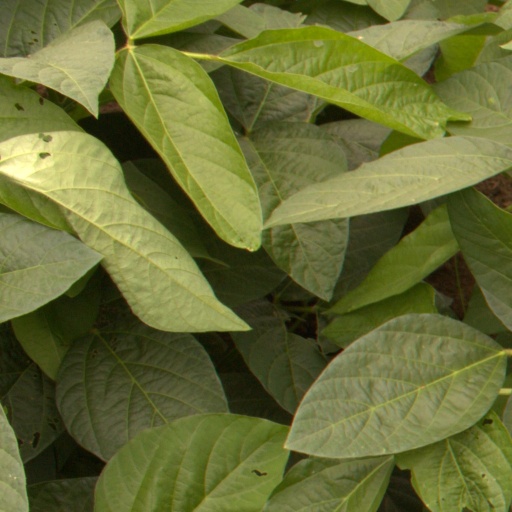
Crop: soybean